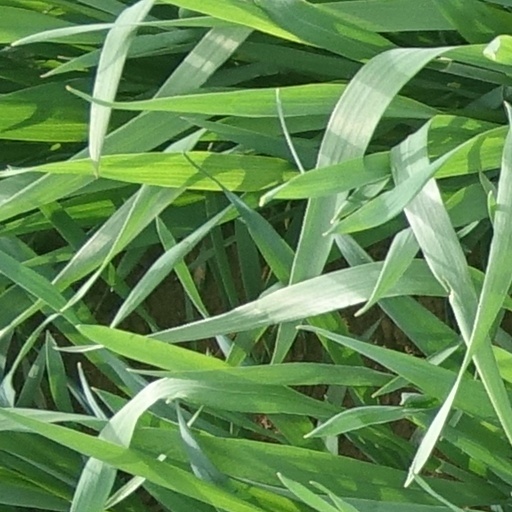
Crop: wheat